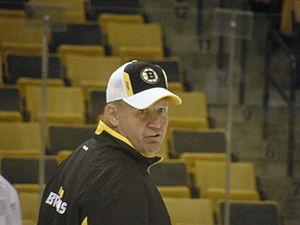
Claude Julien est un joueur canadien de hockey sur glace devenu entraîneur. Il est actuellement l'entraîneur des Canadiens de Montréal dans la Ligue nationale de hockey.
Les Bruins de Boston, en anglais Boston Bruins, sont une franchise professionnelle de hockey sur glace d'Amérique du Nord. L'équipe est basée à Boston dans le Massachusetts aux États-Unis et joue ses matchs à domicile dans la salle du TD Garden depuis 1995. Auparavant l'équipe a joué quelques saisons dans le Boston Arena puis la plus grande partie de son histoire dans le Boston Garden. Ils font partie de la ligue principale d'Amérique du Nord, la Ligue nationale de hockey, et s'alignent dans la division Atlantique dans l'association de l'Est.